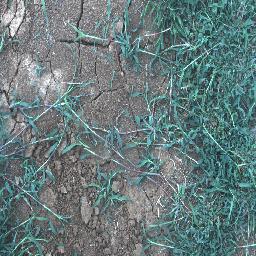
Label: negative